Exercise Vigilant Eagle

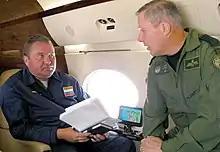
Russian and Canadian Air Force officers fly together aboard a simulated hijacked aircraft during Vigilant Eagle 2010.

The first Vigilant Eagle exercise was planned for 2008 but postponed until 2010 due to the Russo-Georgian War. According to the U.S. government, that exercise marked "the first live-flying event between Russia and the United States since the Second World War."